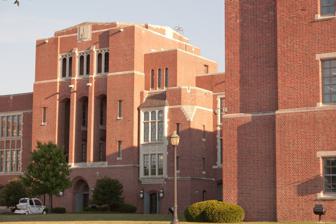
Building: Eastern High School (Maryland)
Country: United States of America
Year built: 1938
Historic school building in Maryland, USA United States historic place Eastern High School U.S. National Register of Historic Places old Eastern High School,  33rd Street and Loch Raven Boulevard,  August 2011 Location 1101 East 33rd Street at Loch Raven Boulevard Baltimore , Maryland , 21218,  U.S.A. Coordinates 39°19′40″N 76°36′8″W / 39.32778°N 76.60222°W / 39.32778; -76.60222 Area 17 acres (6.9 ha) Built 1936—1938 Architect James Edmunds Herbert Crisp Architectural style Tudor Revival & Jacobethan NRHP reference No. 00000870 Added to NRHP August 16, 2000 Eastern High School , established in 1844 along with its sister school Western High School , was a historic all-female , public high school located in Baltimore City, Maryland , 21218, U.S.A.  Its final building, at 1101 East 33rd Street, is to the west of The Baltimore City College , also at 33rd Street, and across the street from the former site of Memorial Stadium . E.H.S. was operated by the Baltimore City Public Schools system at successive locations until it was closed in 1986. The final building was renovated in the 1990s and is currently owned and used for offices by the Johns Hopkins Medical Institutions . It was listed on the National Register of Historic Places in 2000. History In 1839, the Board of School Commissioners of Baltimore City established the first public high school in Baltimore, City College. While public schools for white students of both sexes had been in operation since 1829, girls were not given the opportunity to advance beyond a "Primary" education until 1844. The Baltimore Board of Education wrote in 1843 that "[girls] who may have manifested superior abilities and attained suitable acquirements[sic] in the Primary Schools" should be given the same chance at a higher level of education as the male students, though girls were not given opportunities to study languages or advanced science and mathematics for several decades. (African-American children in Baltimore were not able to attend a public school until 1867, when the Baltimore City Council opened 13 primary schools for "Colored" students. ) Believing female students too delicate to be able to assemble from across the city at one central school like boys did for City College, two schools for girls were established: Eastern and Western High Schools, named for their location in the city relative to the Jones Falls . In order for a young lady to attend Eastern, she had to meet certain requirements: She had to be twelve or older, had to have spent at least one year in a female primary school, have good moral character, and pass an entrance examination. Additionally, there was a tuition of $1.00 a quarter unless a student could obtain a tuition waver from the Board of Education. Originally, girls could attend Eastern for three years; in 1867, this was changed to four years. Further changes to instruction came in 1898, when electives were introduced to the school and it was possible for students to specialize somewhat their area of study at Eastern, instead of taking each subject (math, science, history, etc.) in detail all three or four years. The school colors of green and gold, the school flag, and the school song were all adopted by 1920. In 1924, Laura J. Cairnes became the first female high school principal in Baltimore when she took over the position at EHS. During World War II, the students of Eastern were actively raising money through the sale of bonds and stamps. According to records kept by the War Stamp and Bond Project committee at the school, over $200,000 (1943 value) was raised from between December 8, 1941 to June 1943. In September 1954, following the decision in Brown v. Board of Education , Baltimore city schools were integrated and African-American girls were eligible to attend E.H.S for the first time in its history. On February 20, 1970, the school dismissed students early in response to a student protest over a white teacher using an ethnic slur on a black student in class. The police were called and allegedly began beating students and using mace (spray) and tear gas to get them to go back to class or to get them out of the school. Another incident of police beating black students allegedly occurred at neighboring City College the same day. By 1984, the school was predominately African-American. In 1979, Eastern High School became coeducational and added on a business magnet program to the regular curriculum. Additionally, after some years of serving the entire neighborhoods of Ednor Gardens-Lakeside and Waverly , it once again limited admission to those who met a series of criteria. Despite this, Eastern's time was coming to an end. In 1984, hoping to shrink a school system that had over-expanded in the 1970's, the Baltimore City Public Schools system included Eastern on a list of schools to be closed, citing low test scores, low admission, and cost of repairs for the building. Allegations flew that the real reason behind the closure was to provide more parking space for neighboring Memorial Stadium , located at 900 East 33rd St. Already by this point, a large strip of lawn had been taken by the city from Eastern for the purpose of creating 1,200 new parking spaces at the stadium. An appeal was filed by supporters of the school but rejected. In June 1986, following the end of the school year, Eastern High School was closed for good. Many students, and the business magnet program ended up at nearby Lake Clifton , at one point the largest public high school in America.  Lake Clifton-Eastern, as it came to be known, was dismantled in 2003, though the building is still in use by the Reach! Partnership School. Locations Throughout its 142-year history, Eastern High School moved to different buildings as the number of students enrolled in the school outgrew the schoolhouse, or as the building became too old or damaged to use further. From November 1844 to July 1852: Front and Pitt (now called Fayette) Streets From September 1852 to August 1868: Aisquith and Mullikin Streets From August 1868 to August 1870: Baltimore and Lloyd Streets From September 1870 to December 1906: Aisquith and Orleans Streets, in a Greek Revival building designed by R. Snowden Andrews From January 1907 to February 1938: Broadway and North Avenue From February 1938 to June 1986: East 33rd Street and Loch Raven Boulevard The last building was a three-story, H-shaped structure, with a main lateral section and four projecting wings. Designed by James R. Edmunds Jr. and Herbert G. Crisp, who had designed the new Western High School building almost a decade earlier, the campus at E. 33rd and Loch Raven Boulevard was noted for its structural design and large, shady yard. It has a steel and concrete superstructure frame with red brick cladding and carved limestone trim in the Tudor Revival or ( Jacobethan ) style. Closed in 1986, this building was renovated in the 1990s. It is considered a historical/architectural landmark in the City and is currently owned and used for offices by the Johns Hopkins Medical Institutions, a part of the Johns Hopkins Hospital and the Johns Hopkins University institutions. The Eastern High School building at East 33rd St. was listed on the National Register of Historic Places in 2000, which is maintained by the National Park Service of the U.S. Department of the Interior . After the death of EHS alumna and former WHS teacher Lizette Woodward Reese in 1935 , her friend, sculptor Grace H. Turnbull , gifted a memorial in Reese's honor to Eastern High School. Titled "The Good Shepherd," it depicts a shepherd, cradling a lamb while his flock stands behind him. It was installed on the grounds of the school in 1939. Despite the efforts of the principal of Western High School to have the monument moved to her school after Eastern's closure in 1986, it remains at its original location. Notable alumnae and faculty Virginia S. Baker , class of 1939, civil servant and namesake of the Virginia S. Baker Recreation Center Patterson Park Laura J. Cairnes , the first woman principal of the E.H.S. in 1924, when it was located on the southeast corner of East North Avenue and Broadway. Vashti Murphy McKenzie , first woman bishop in the African Methodist Episcopal Church . Elsie Shutt , first woman to start a software business in the United States. Lizette Woodworth Reese , poet and later English teacher at Western High School. Rose Zetzer , first woman admitted to the Maryland State Bar Association References